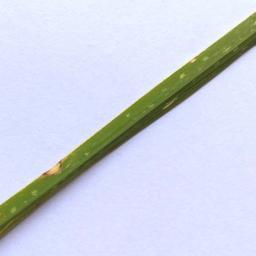
Label: Rice___Leaf_Blast